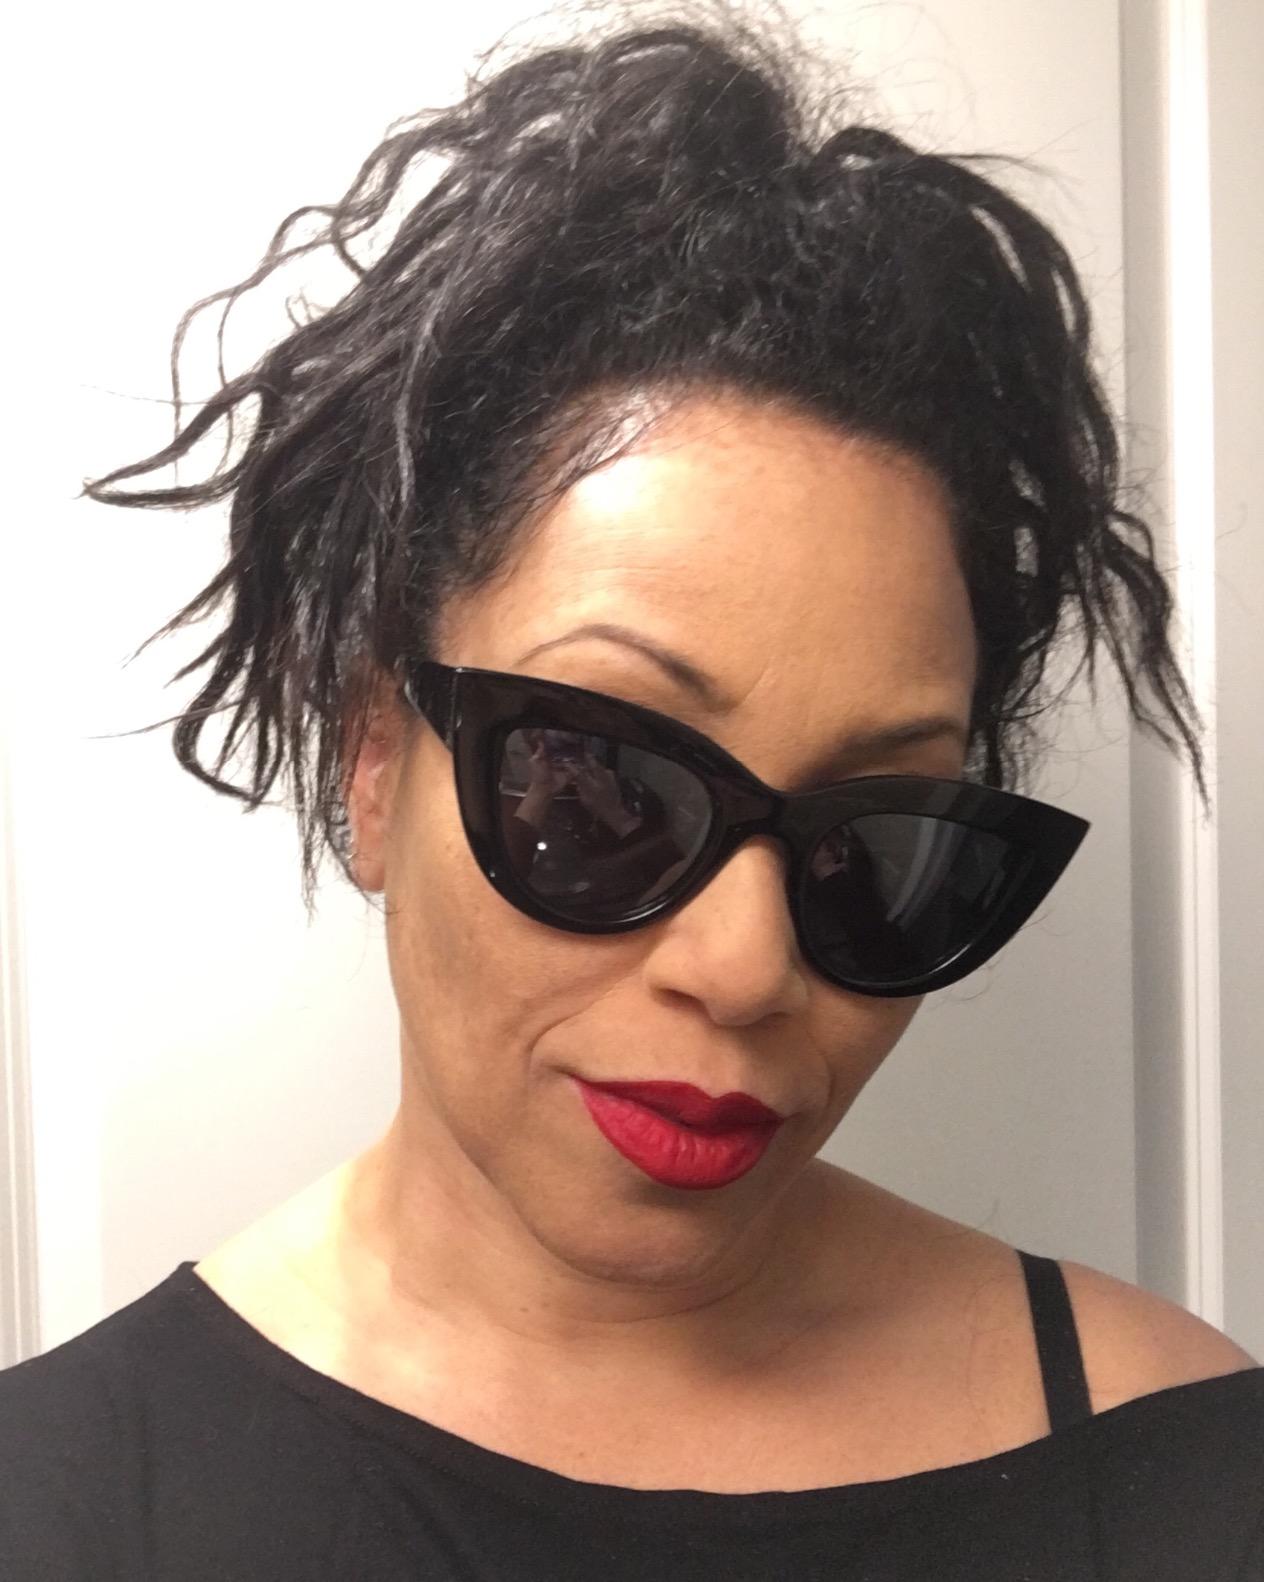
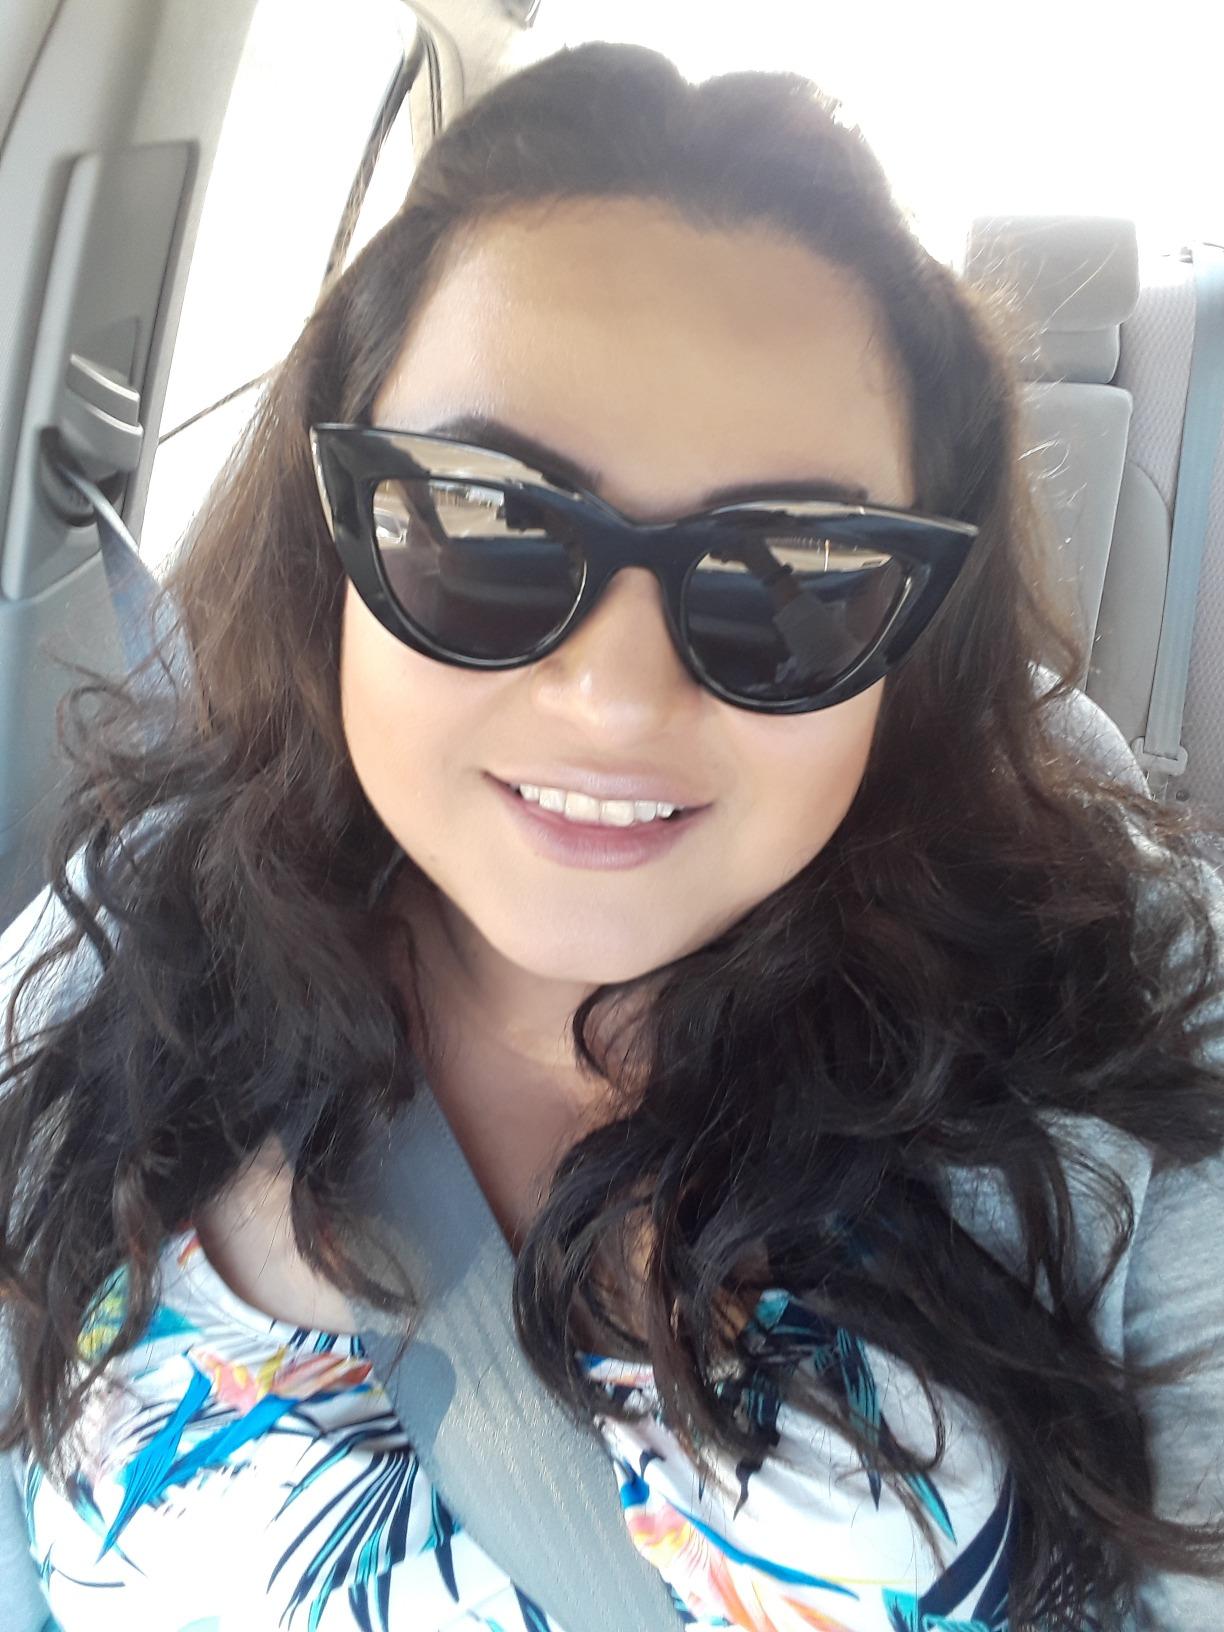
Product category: accessories_sunglasses
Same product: yes